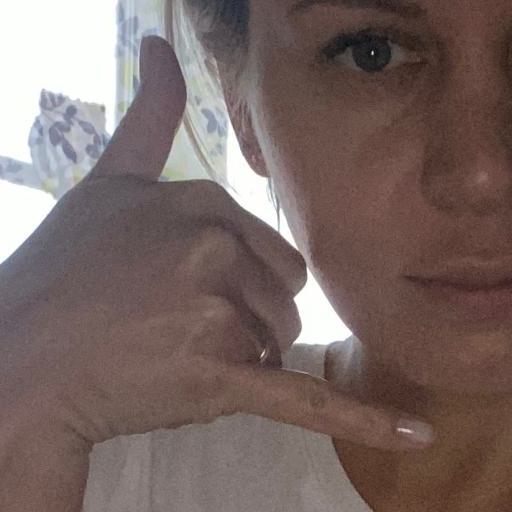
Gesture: call